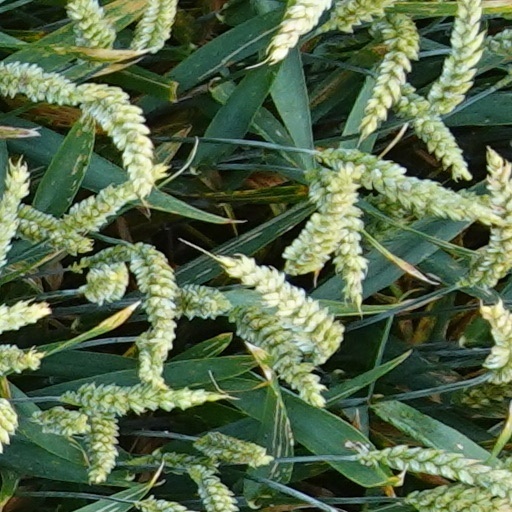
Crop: wheat